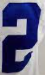
Number: 2